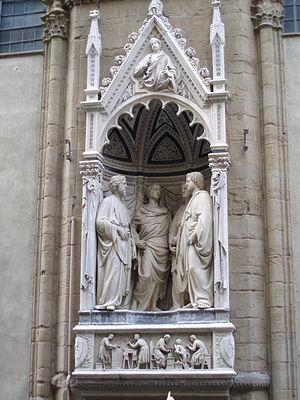
Les Quatre saints couronnés. Statue commandée par l'arte dei Maestri di Pietra e Legname (guilde des tailleurs de bois et de pierre), Orsanmichele, Florence. Italiano: Tabernacolo dell'arte dei Maestri di Pietra e Legname, con Quattro Santi Coronati di Nanni di Banco, Orsanmichele, Firenze.
La Renaissance florentine dans les arts figuratifs est la nouvelle manière d'aborder les arts et la culture à Florence pendant la période allant approximativement du début du XVᵉ à la fin du XVIᵉ siècle. Ce nouveau langage figuratif est lié à une nouvelle façon de penser l'homme et le monde qui l'entoure à partir de la culture locale et de l'humanisme déjà mis en évidence au XIVᵉ siècle, entre autres par Pétrarque et Coluccio Salutati. Les nouveautés proposées dans les arts figuratifs au tout début du XVᵉ siècle par Filippo Brunelleschi, Donatello et Masaccio n'ont pas été immédiatement acceptées par la communauté et sont restées pendant une vingtaine d'années incomprises et minoritaires par rapport au gothique international.
Les Quatre Saints couronnés Quattro Santi Coronati est un groupe de statues en marbre sculptées par Nanni di Banco vers 1409-1417 pour une des niches extérieures d'Orsanmichele.